Carlos Terry

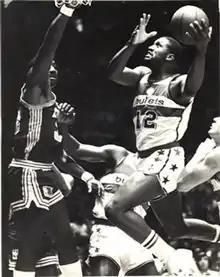
Terry as a member of the Washington Bullets

Carlos Fernando Terry (June 22, 1956 – March 12, 1989) was an American professional basketball shooting guard who spent three seasons in the National Basketball Association (NBA) with the Washington Bullets. He played college basketball at Winston-Salem State University.